The Pet Rescuers

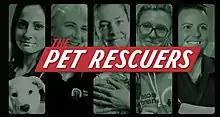

The Pet Rescuers is an Australian observational documentary series first screened on the Nine Network in 2021. It follows the work of a team on a mission to give abandoned pets a second chance. The 10 part series was created by Gillian Bartlett and produced by Gillian Bartlett and Euan Jones for Silverfox Network.